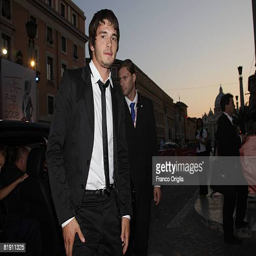
actor attends the fifth day